Irañeta

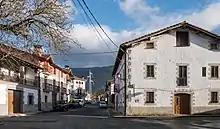
Town of Irañeta

Irañeta is a town and municipality located in the province and autonomous community of Navarre, northern Spain. It is located 195 miles North-East of Spain's capital city, Madrid. Its current population as of 2017 is a 174.